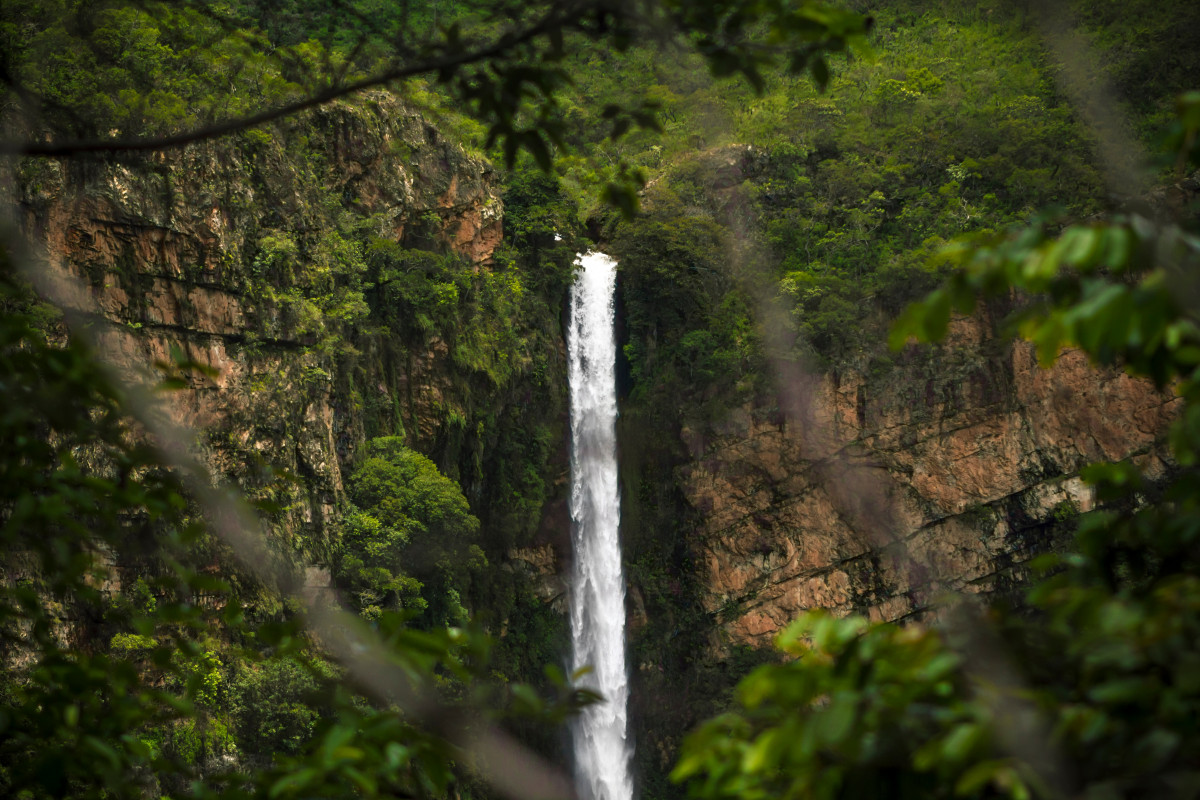
Tags: forest, waterfall, jungle, body of water, rainforest, habitat